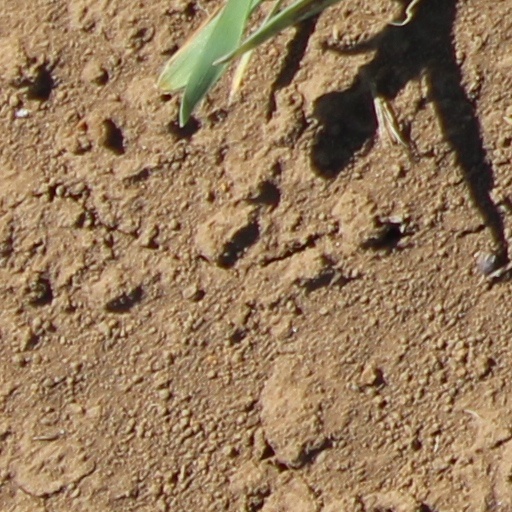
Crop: wheat